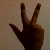
The image shows a hand gesture representing the number 3 in Indian Sign Language.